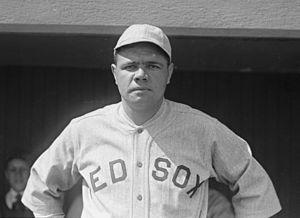
Dans le vocabulaire du baseball professionnel aux États-Unis, la malédiction du Bambino est une superstition visant à expliquer l'incapacité pour les Red Sox de Boston de remporter une Série mondiale entre 1918 et 2004. L'expression fait référence à Babe Ruth, surnommé le « Bambino », athlète légendaire, membre du Temple de la renommée du baseball et plus célèbre joueur de son époque.